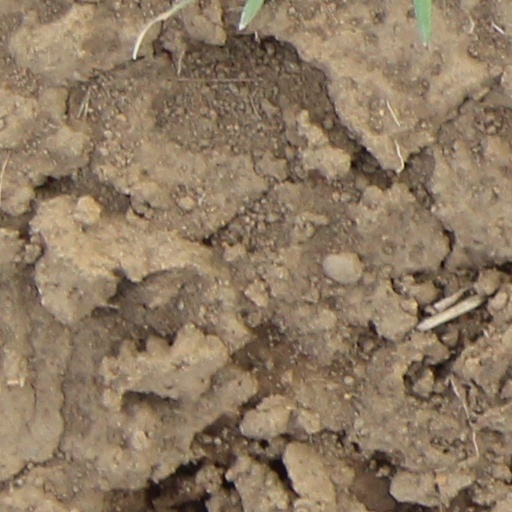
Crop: wheat